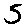
Label: 5